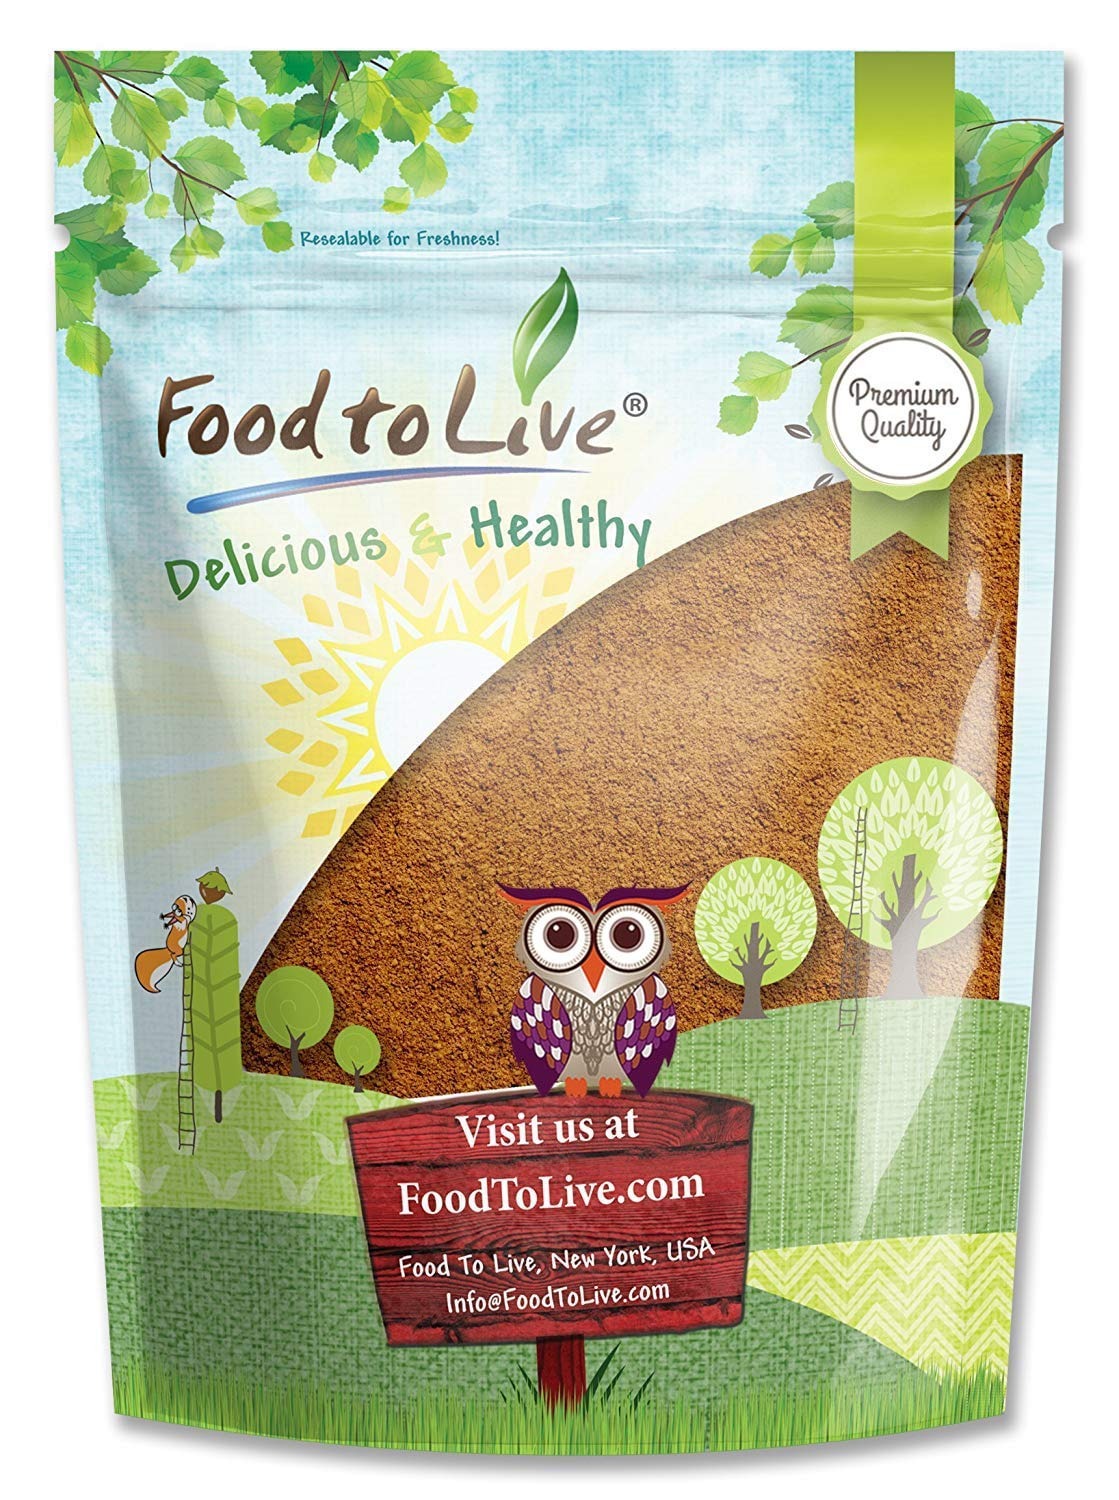
Item Name: Food to Live Cacao Powder – 1 Pound, Raw, Unsweetened, Kosher, Vegan Superfood, Keto, Paleo Friendly, Sirtfood, Bulk, Cocoa Powder for Baking, Smoothies, Hot Chocolate, Confectionery, Coffee
Bullet Point 1: ✔️NATURAL CHOCOLATE TASTE: Raw cacao powder taste is chocolate in its purest form.
Bullet Point 2: ✔️UNROASTED CACAO BEANS: Unsweetened cacao powder is made from raw cacao beans with minimal processing to preserve nutrients and flavor.
Bullet Point 3: ✔️EASY TO ENJOY ANYTIME: Use cacao powder for baking, in smoothies, or to make your morning cereal truly special.
Bullet Point 4: ✔️LOTS OF FIBER: Raw cacao powder contains lots of fiber in every spoonful.
Bullet Point 5: ✔️FOOD TO LIVE CACAO POWDER FEATURES: Kosher, Raw, Vegan, Vegetarian
Value: 16.0
Unit: Ounce

Price: 12.93